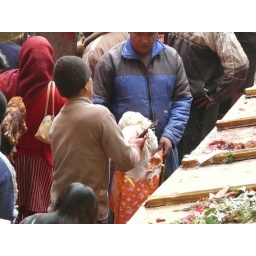
chicken goes in the bag